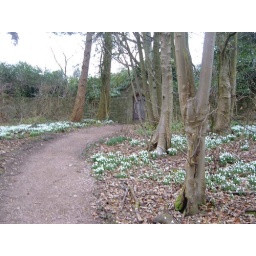
Door in castle wall